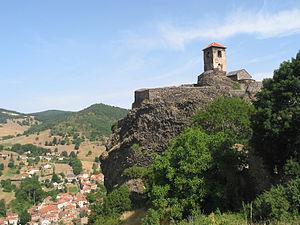
Saint-Ilpize (Haute-Loire - France), le château (XIIIe siècle).
Le château de Saint-Ilpize est un édifice situé dans la commune de Saint-Ilpize, dans la Haute-Loire en région Auvergne-Rhône-Alpes.
Saint-Ilpize est une commune française située dans le département de la Haute-Loire en région Auvergne-Rhône-Alpes.
Cet article recense les sites naturels protégés enHaute-Loire, en France.